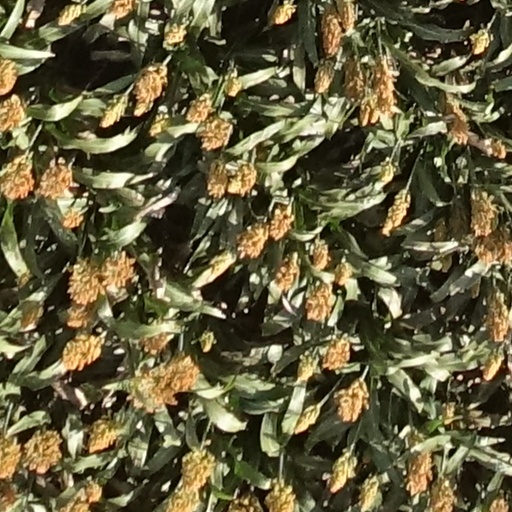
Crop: sorghum